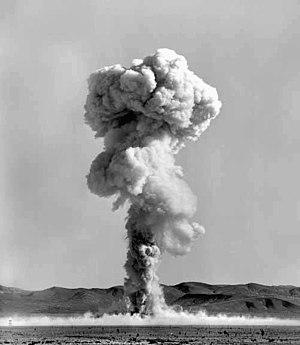
Les Project 58 et Project 58A sont les noms de deux séries totalisant quatre essais atomiques atmosphériques et souterrains complétés au site d'essais du Nevada par les États-Unis en 1957 et 1958. Elles suivent l'opération Plumbbob et précèdent l'opération Hardtack I.